Mark Gertler (artist)

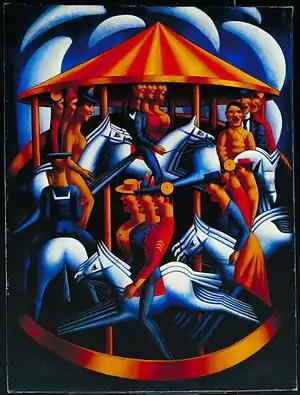
"Merry-Go-Round", 1916

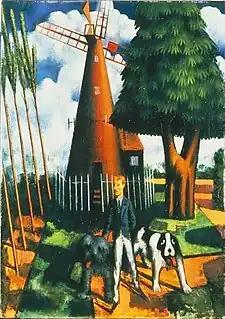
"Gilbert Cannan at his Mill", 1916

Gertler's patron was Lady Ottoline Morrell, through whom he became acquainted with the Bloomsbury Group. She introduced him to Walter Sickert, the nominal leader of the Camden Town Group. Gertler was soon enjoying success as a painter of society portraits, but his temperamental manner and devotion to advancing his work according to his own vision led to increasing personal frustration and the alienation of potential sitters and buyers. As a result, he struggled frequently with poverty.